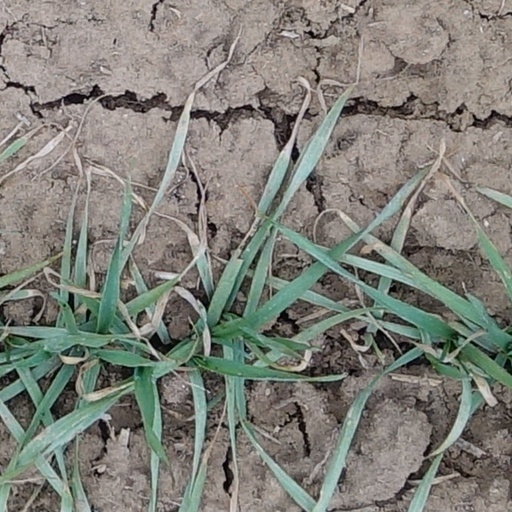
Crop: wheat